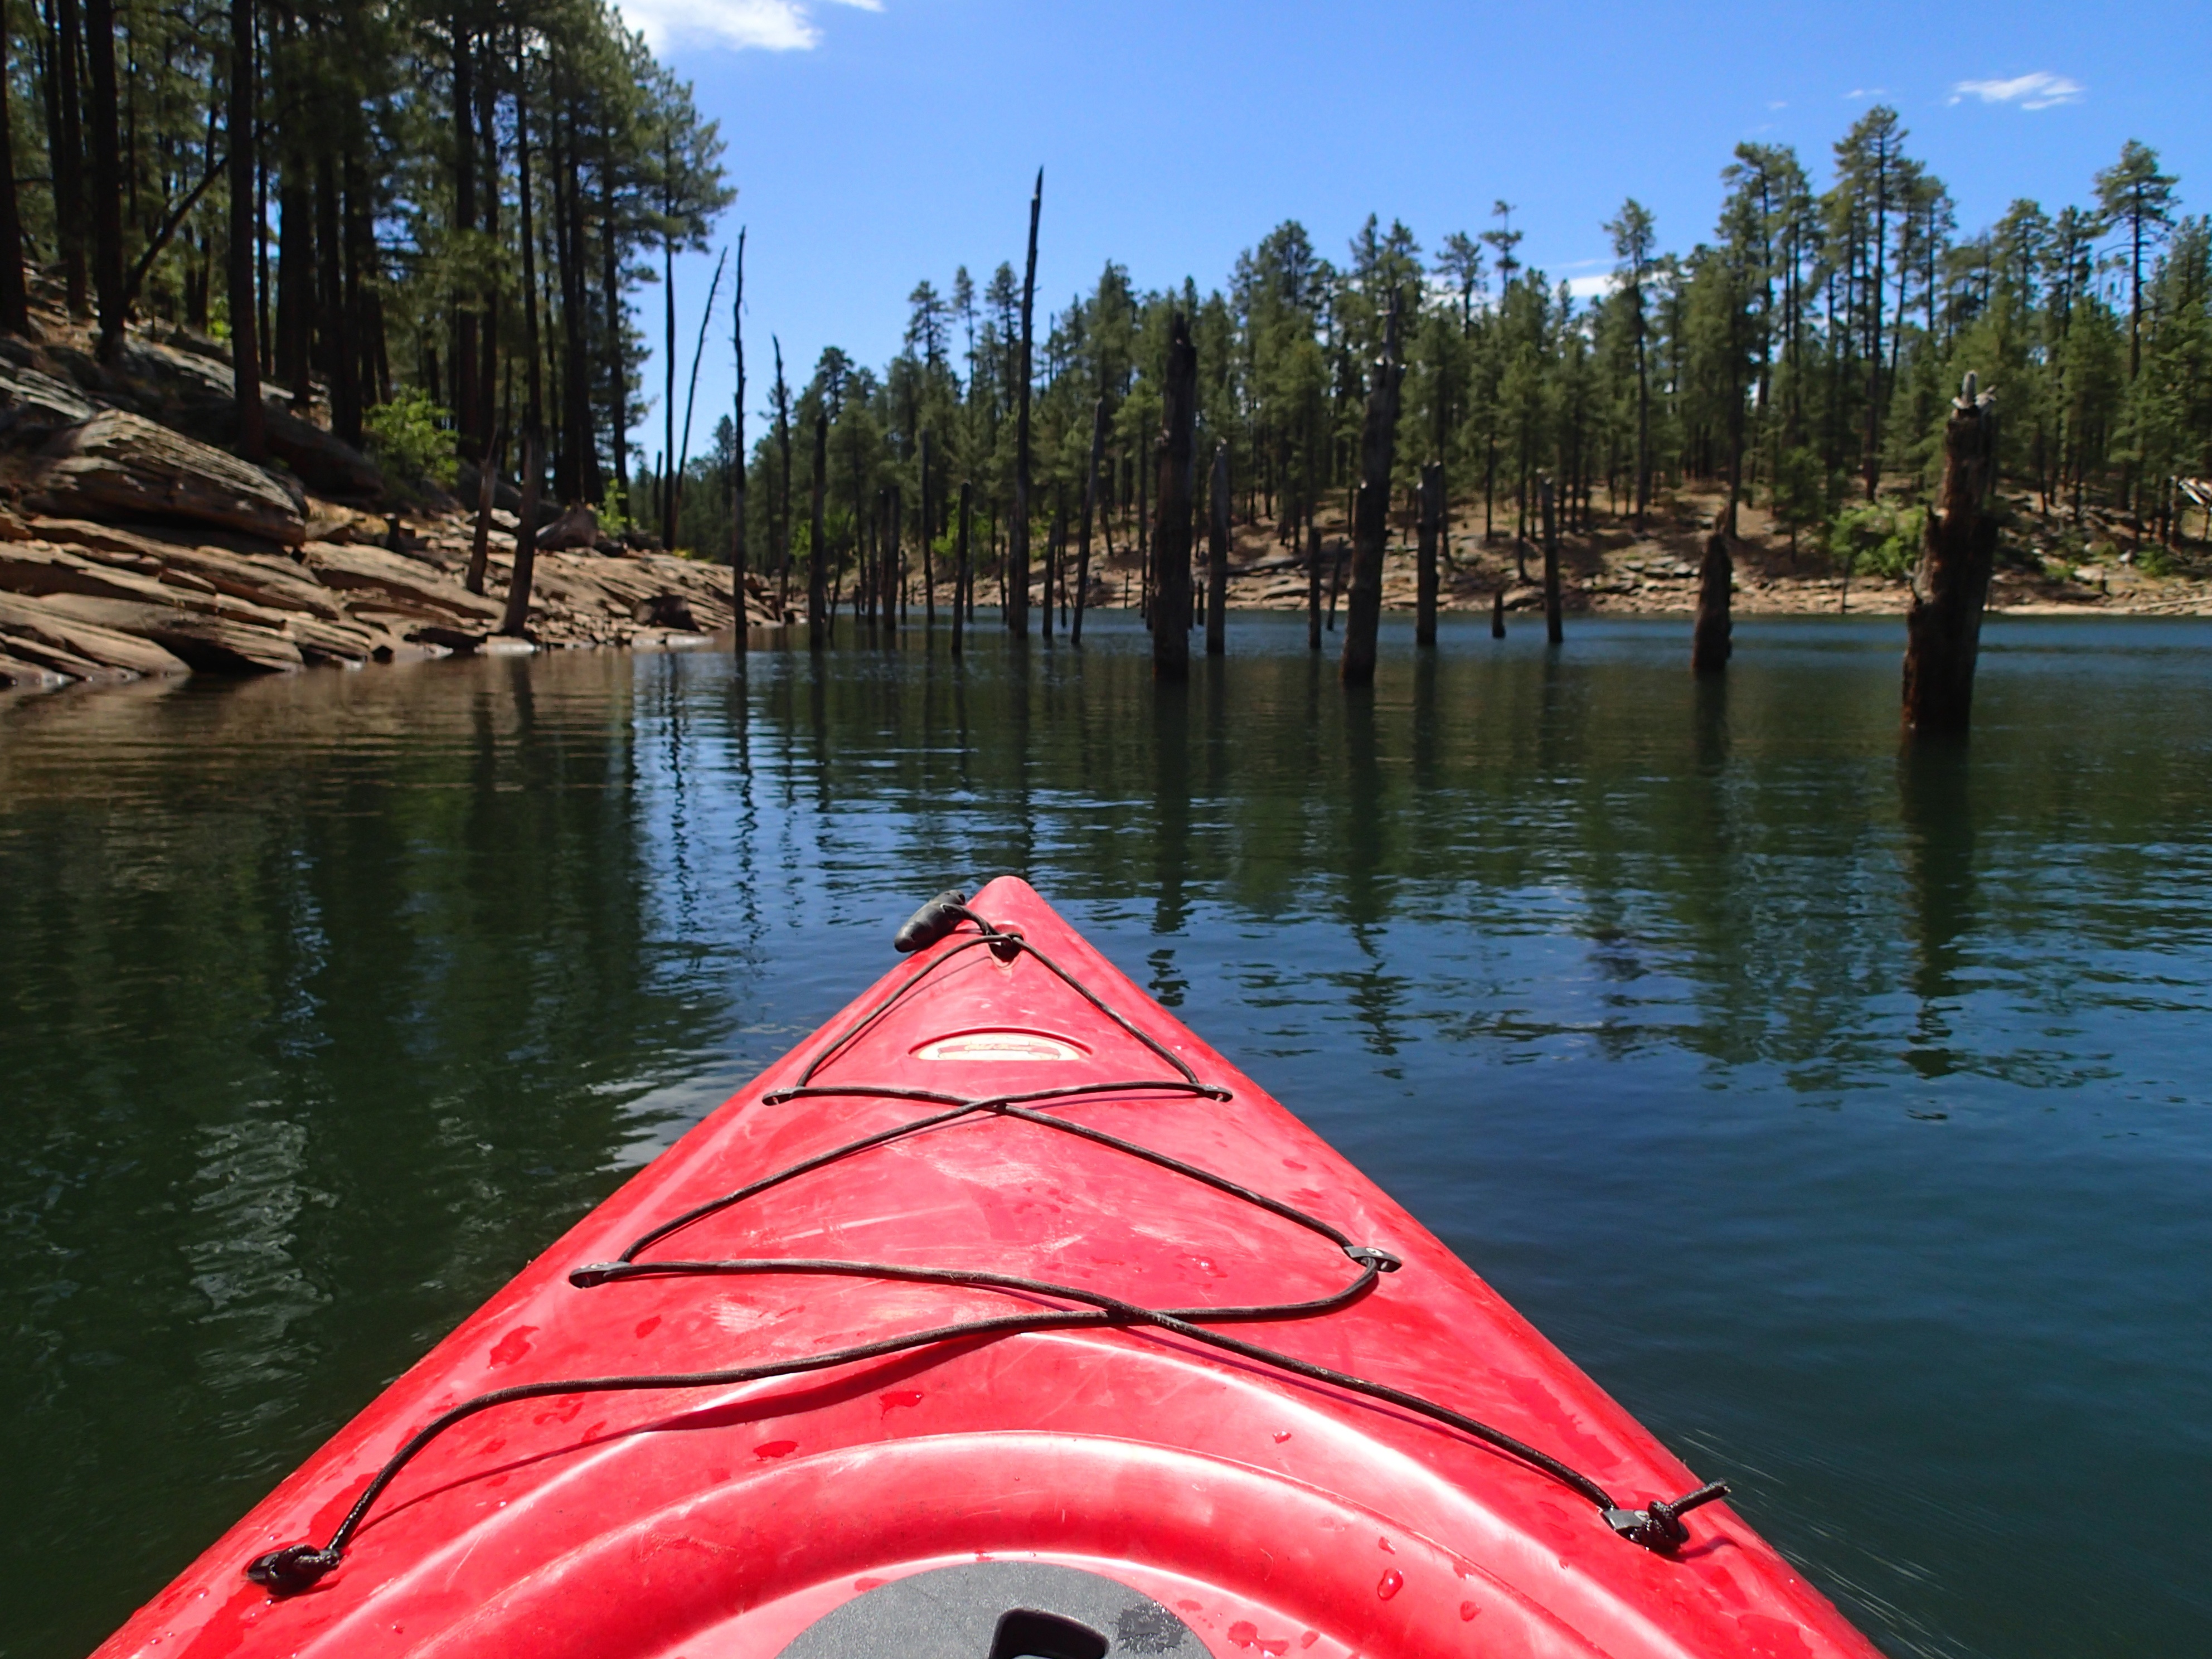
boat, canoe, paddle, vehicle, kayak, sports equipment, boating, kayaking, watercraft, canoeing, sea kayak, watercraft rowing